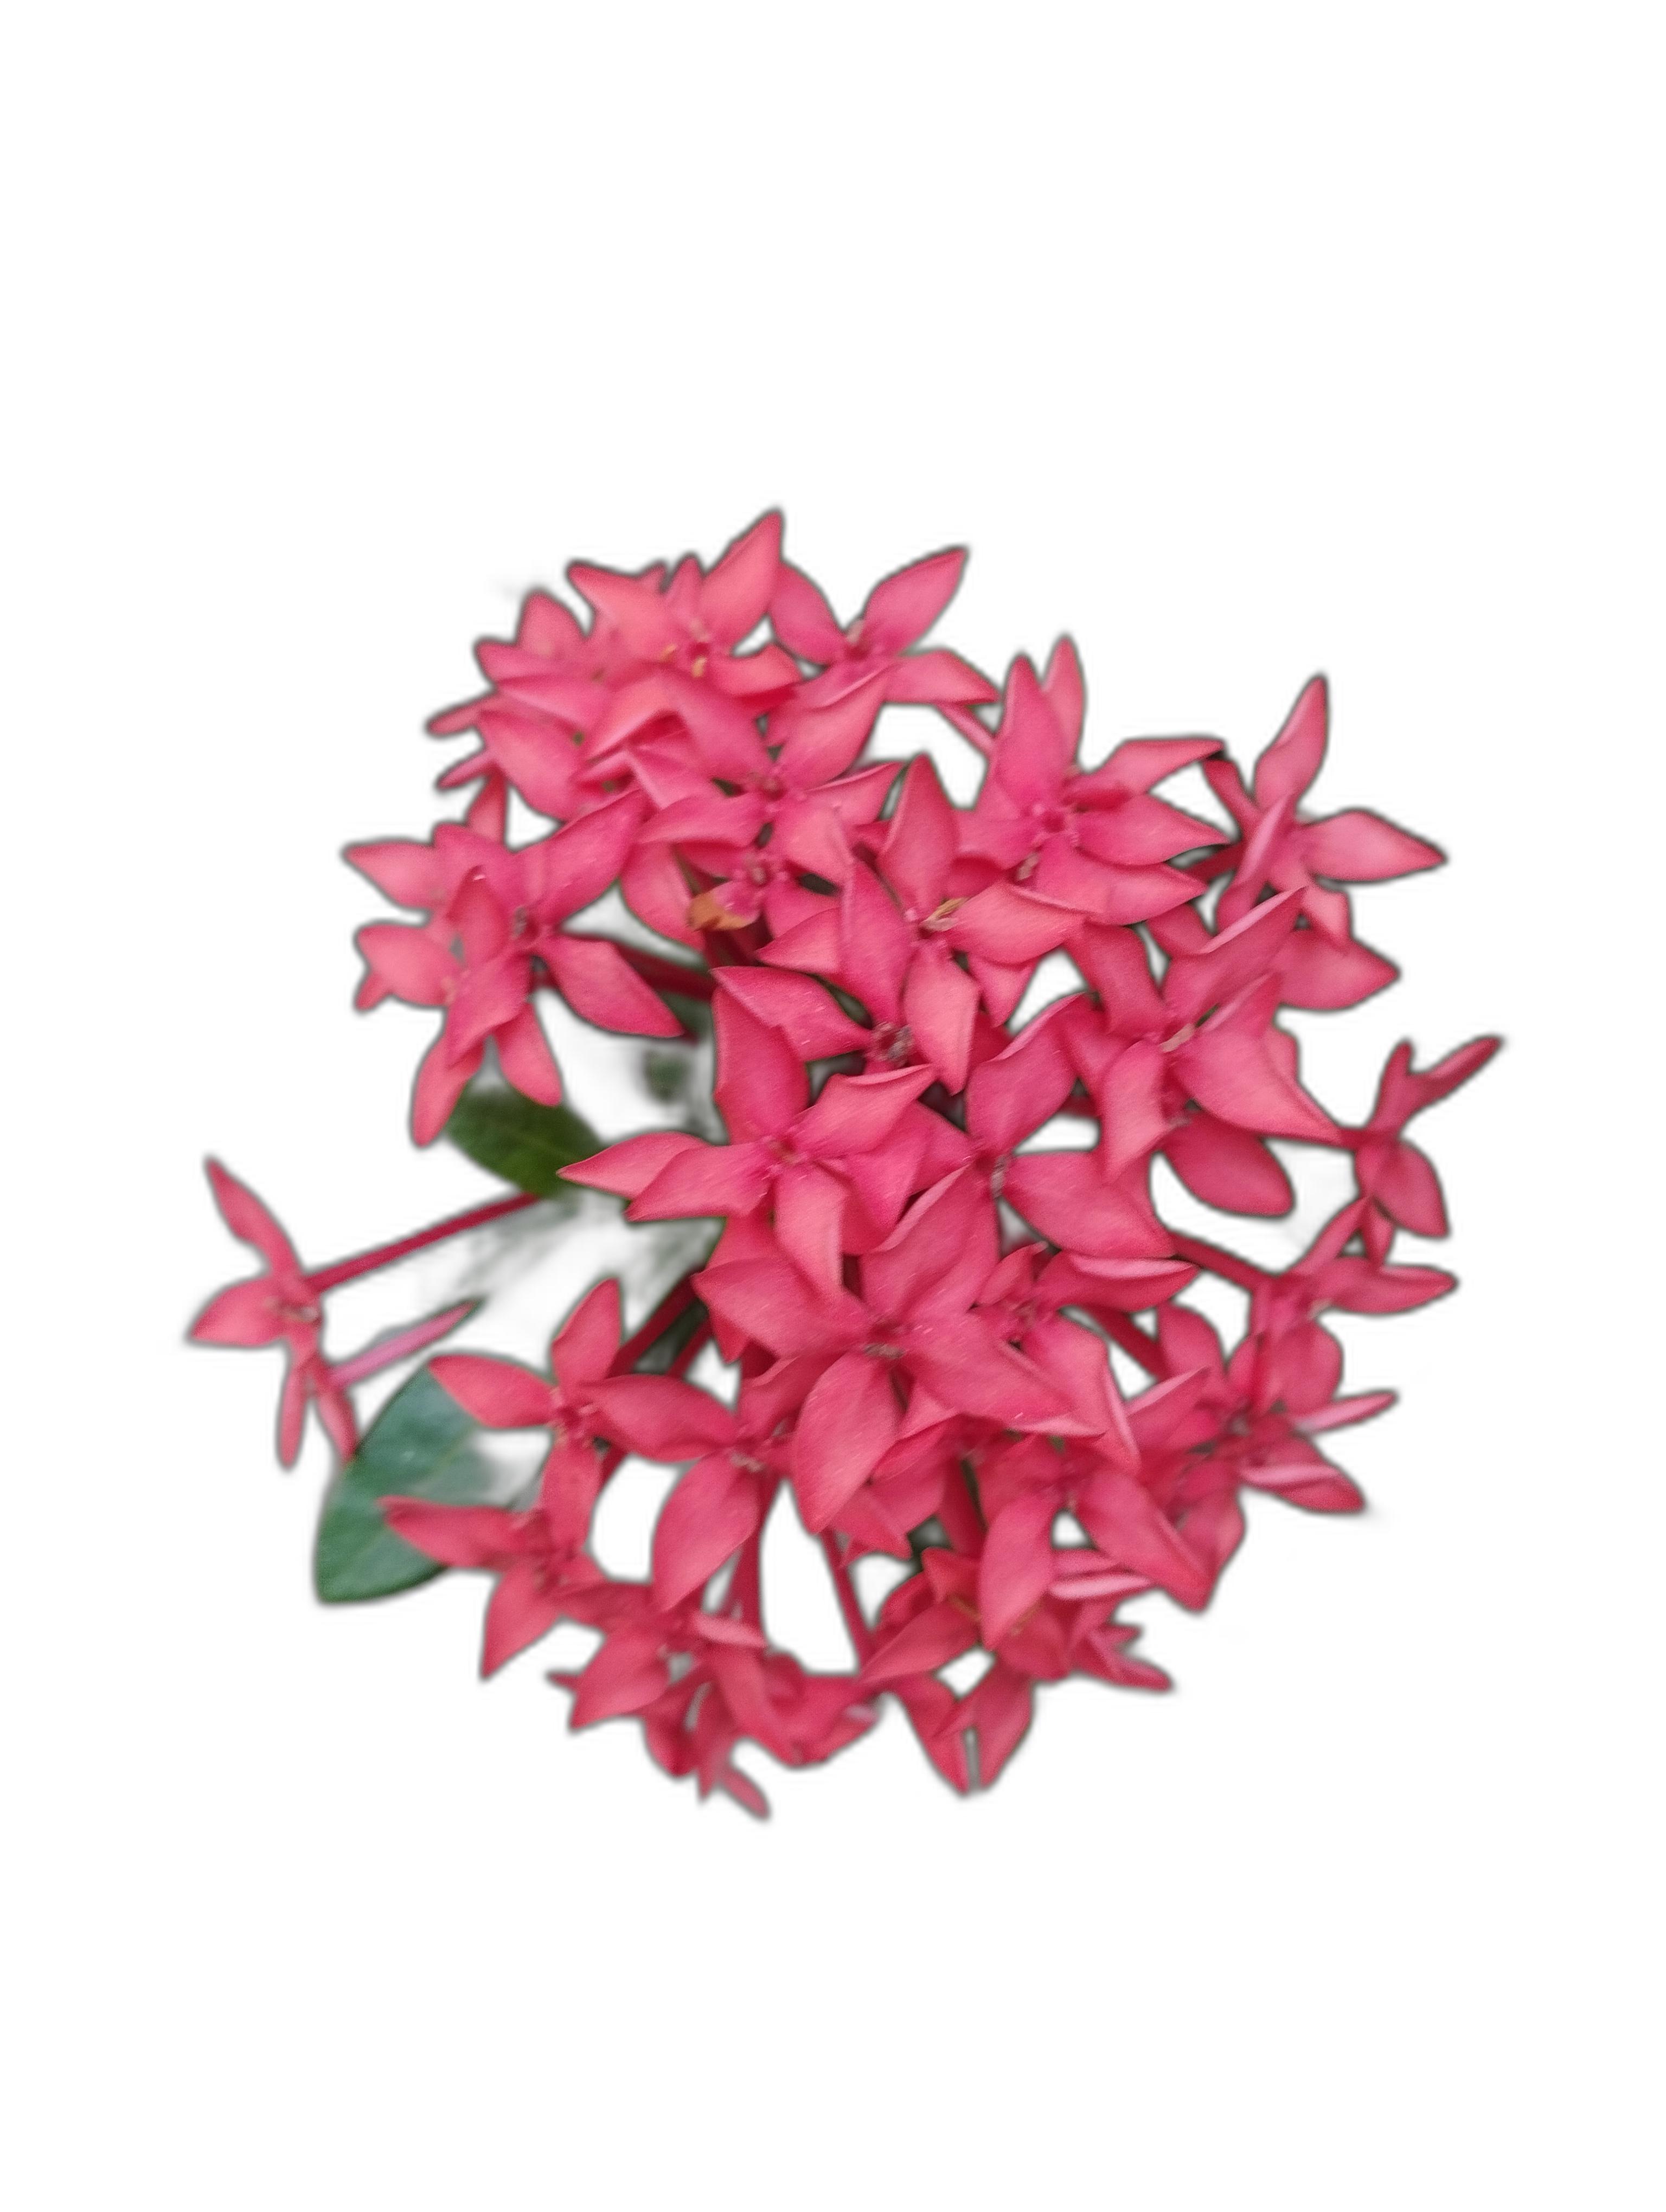
Label: Jungle geranium